Noeazy

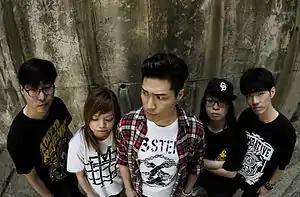
Noeazy members

Noeazy (노이지) is a Korean metalcore band from Daejeon, South Korea. Formed in 2006, the band aims to spread awareness of heavy metal and rock music in South Korea.